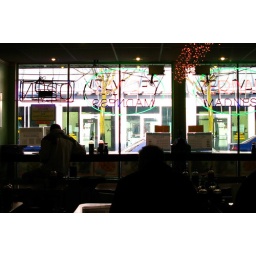
Reflected in the mirror wall